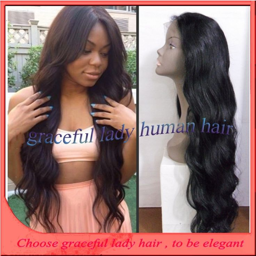
cheap wigs , buy directly from suppliers : welcome to our store , all our beauty dreams come true from here